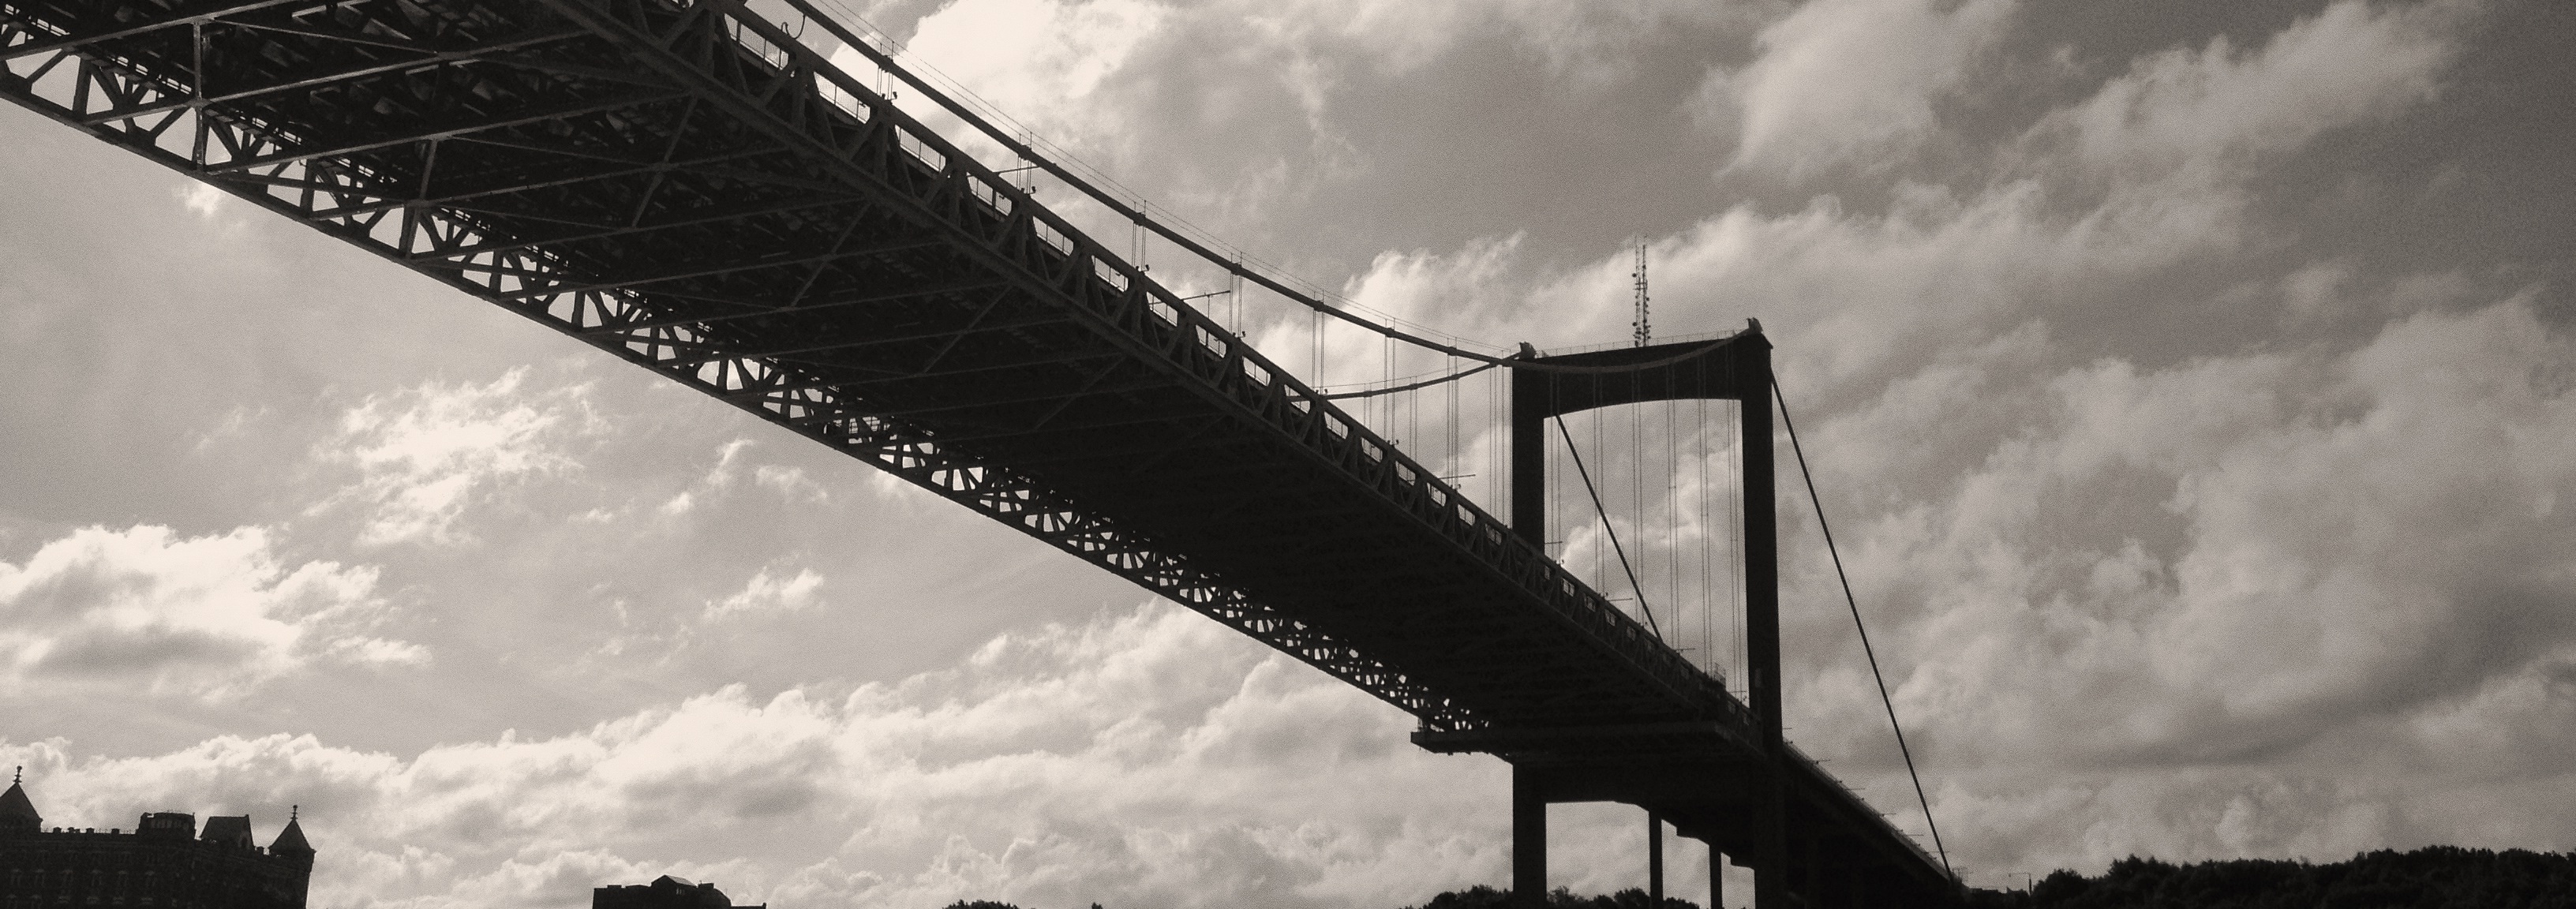
cloud, black and white, sky, bridge, suspension bridge, construction, mast, contrast, monochrome, himmel, gothenburg, bro, monochrome photography, nonbuilding structure, gota river bridge